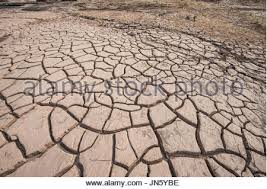
Soil type: Clay soil